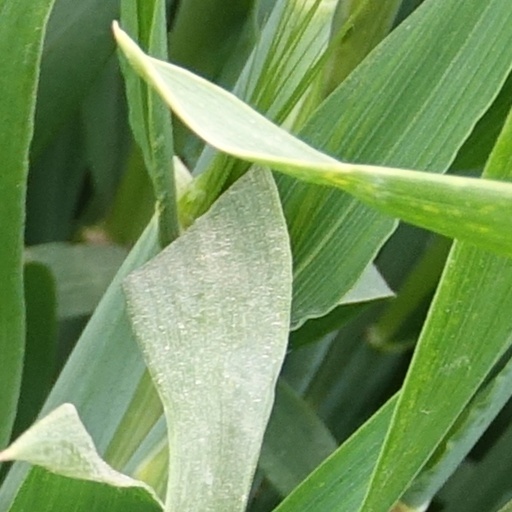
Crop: wheat